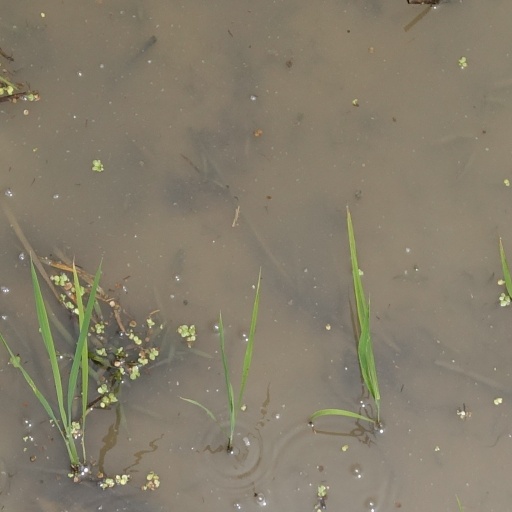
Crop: rice